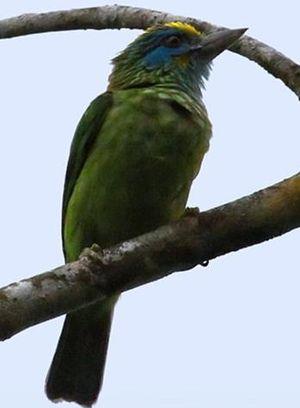
Le Barbu à front d'or est une espèce d'oiseaux de la famille des Megalaimidae, endémique du Sri Lanka.